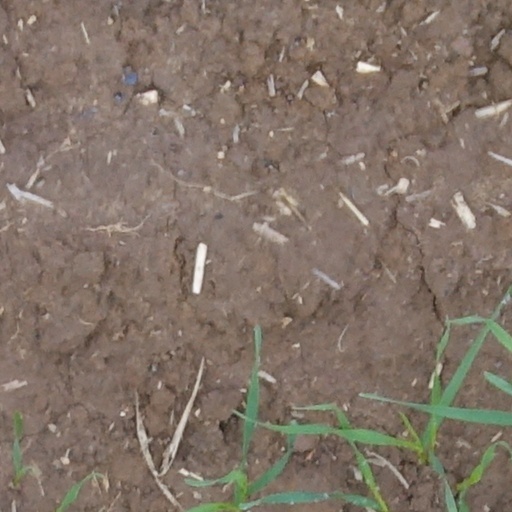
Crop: wheat